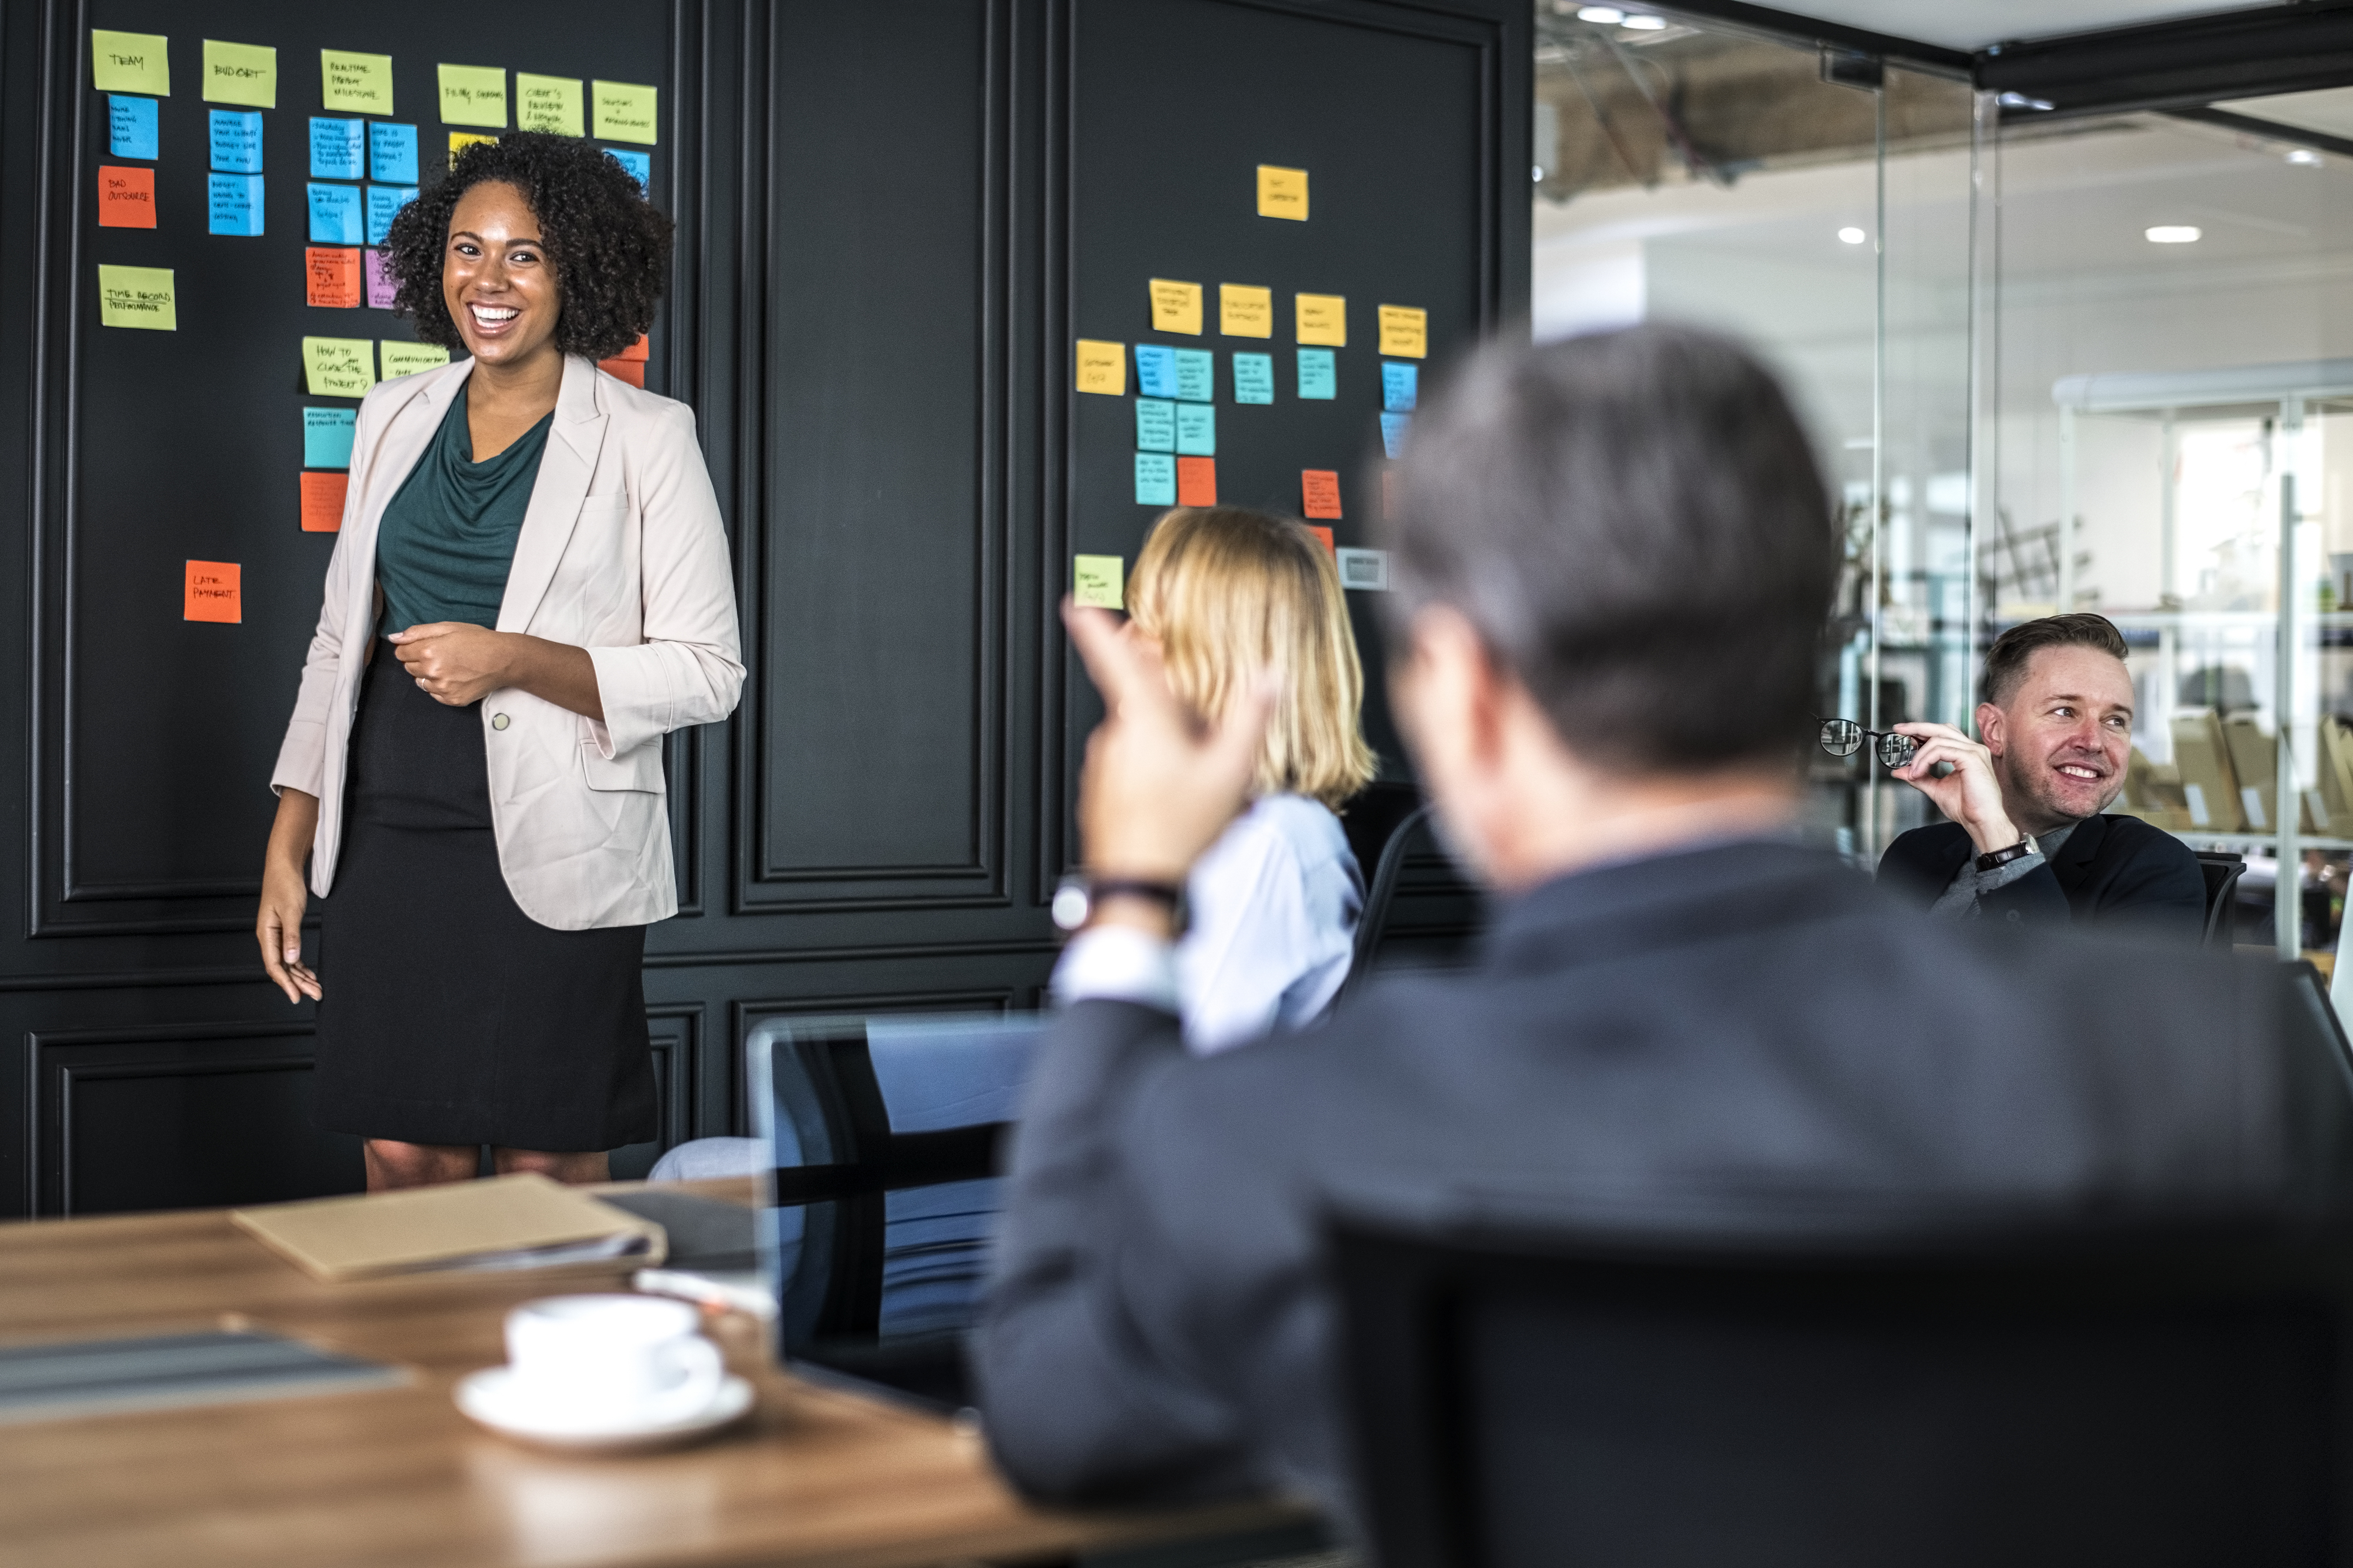
african american, african descent, afro, american, analyzing, audience, beverage, board, brainstorming, briefing, business, business people, businessman, businesswomen, caucasian, coffee, colleagues, communication, computer, concentrated, digital device, discussing, discussion, drink, european, focus, group, information, laptop, listening, man, marketing, meeting, office, people, planning, presentation, research, speaking, sticky note, strategy, talking, team, teamwork, togetherness, westerner, woman, work, workplace, job, official, conversation